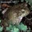
Label: frog